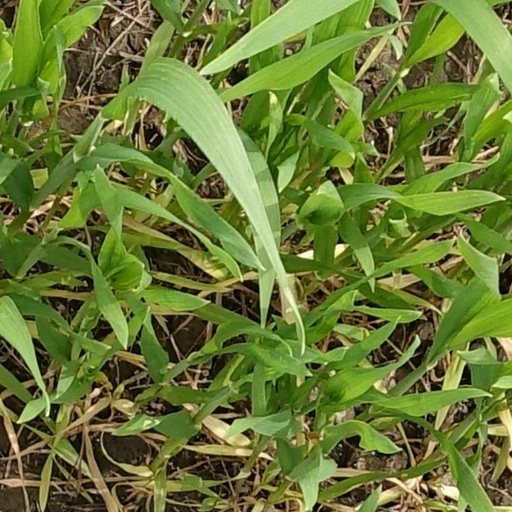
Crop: wheat